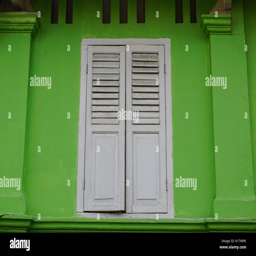
wooden door at the old house